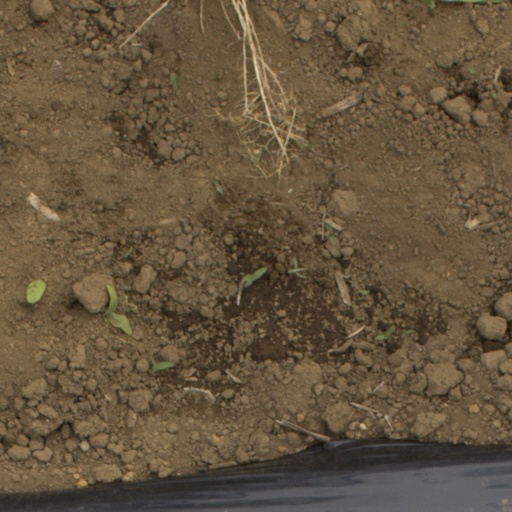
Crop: Jerusalem artichoke